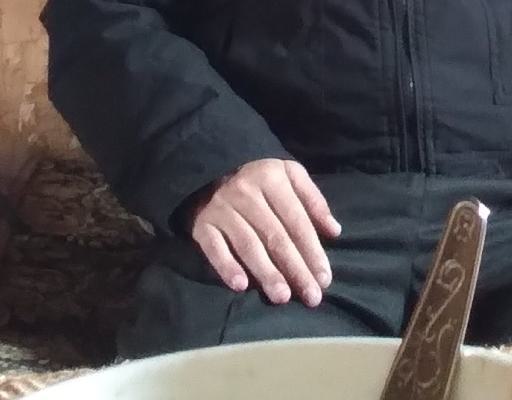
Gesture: no_gesture